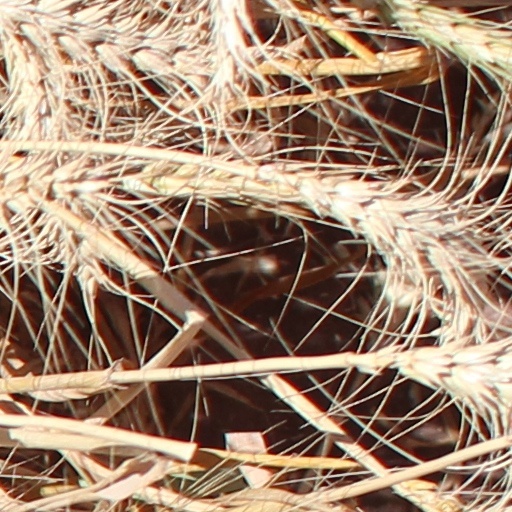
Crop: wheat